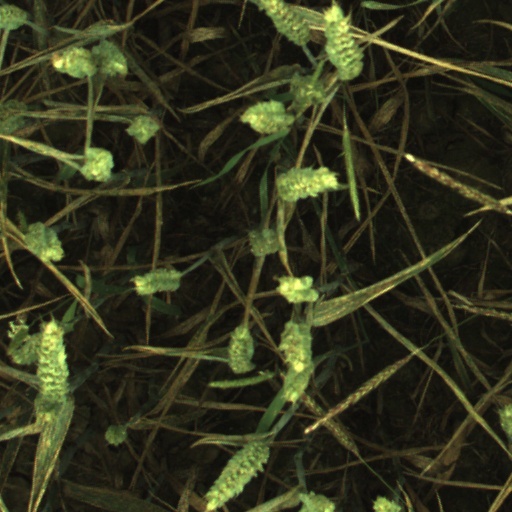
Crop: wheat